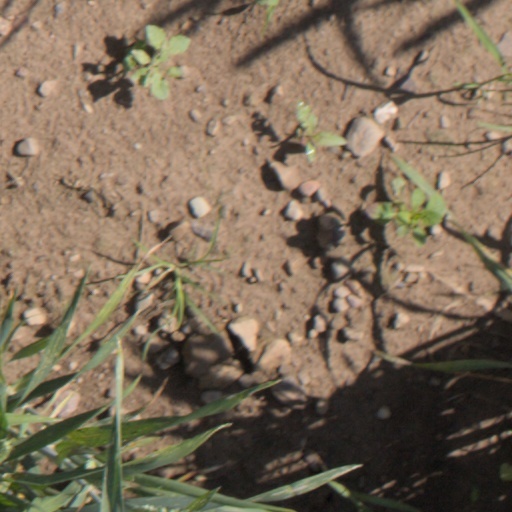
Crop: wheat